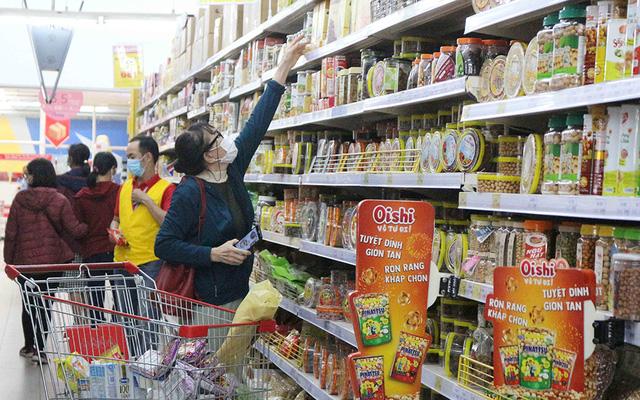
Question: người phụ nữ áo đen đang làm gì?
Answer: người phụ nữ áo đen đang với tay lấy đồ